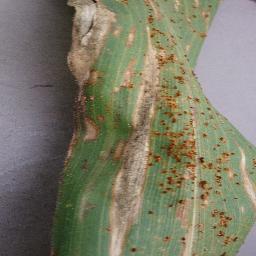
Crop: corn
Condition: (maize)_northern_blight